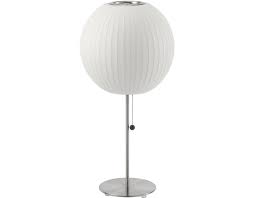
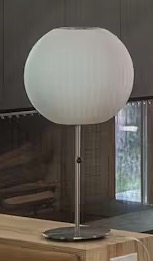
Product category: misc
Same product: yes